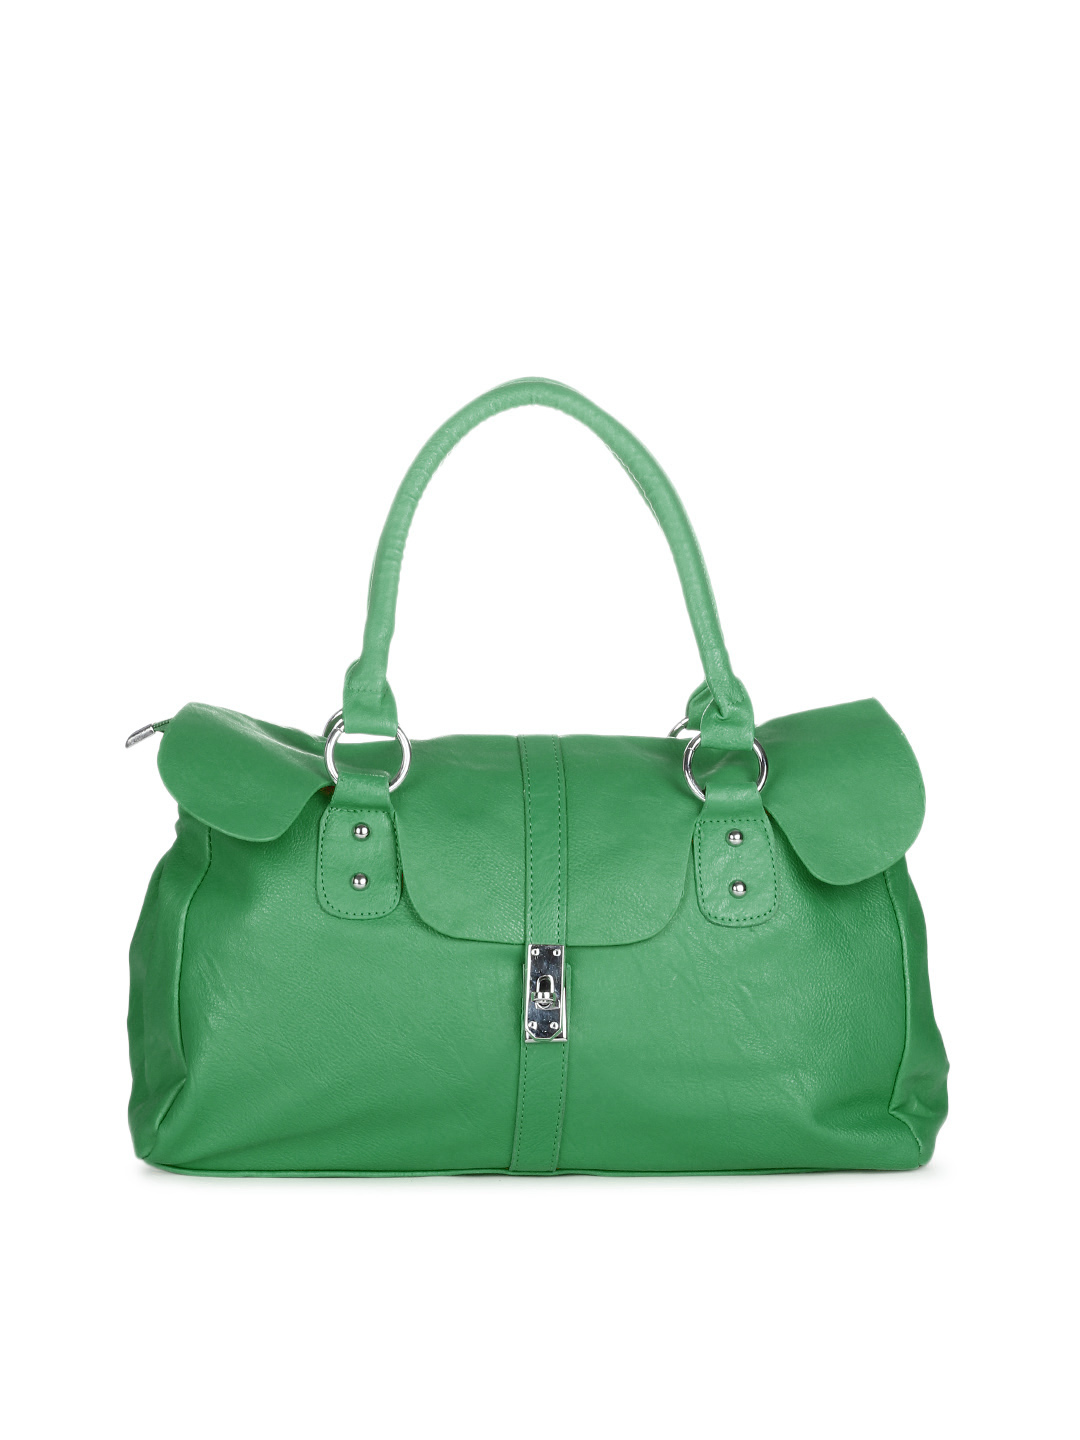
Kiara Women Green Handbag
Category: Accessories / Bags / Handbags
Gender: Women
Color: Green
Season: Summer 2012
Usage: Casual